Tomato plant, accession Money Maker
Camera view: bottom (45 deg); turntable rotation: 300 degrees
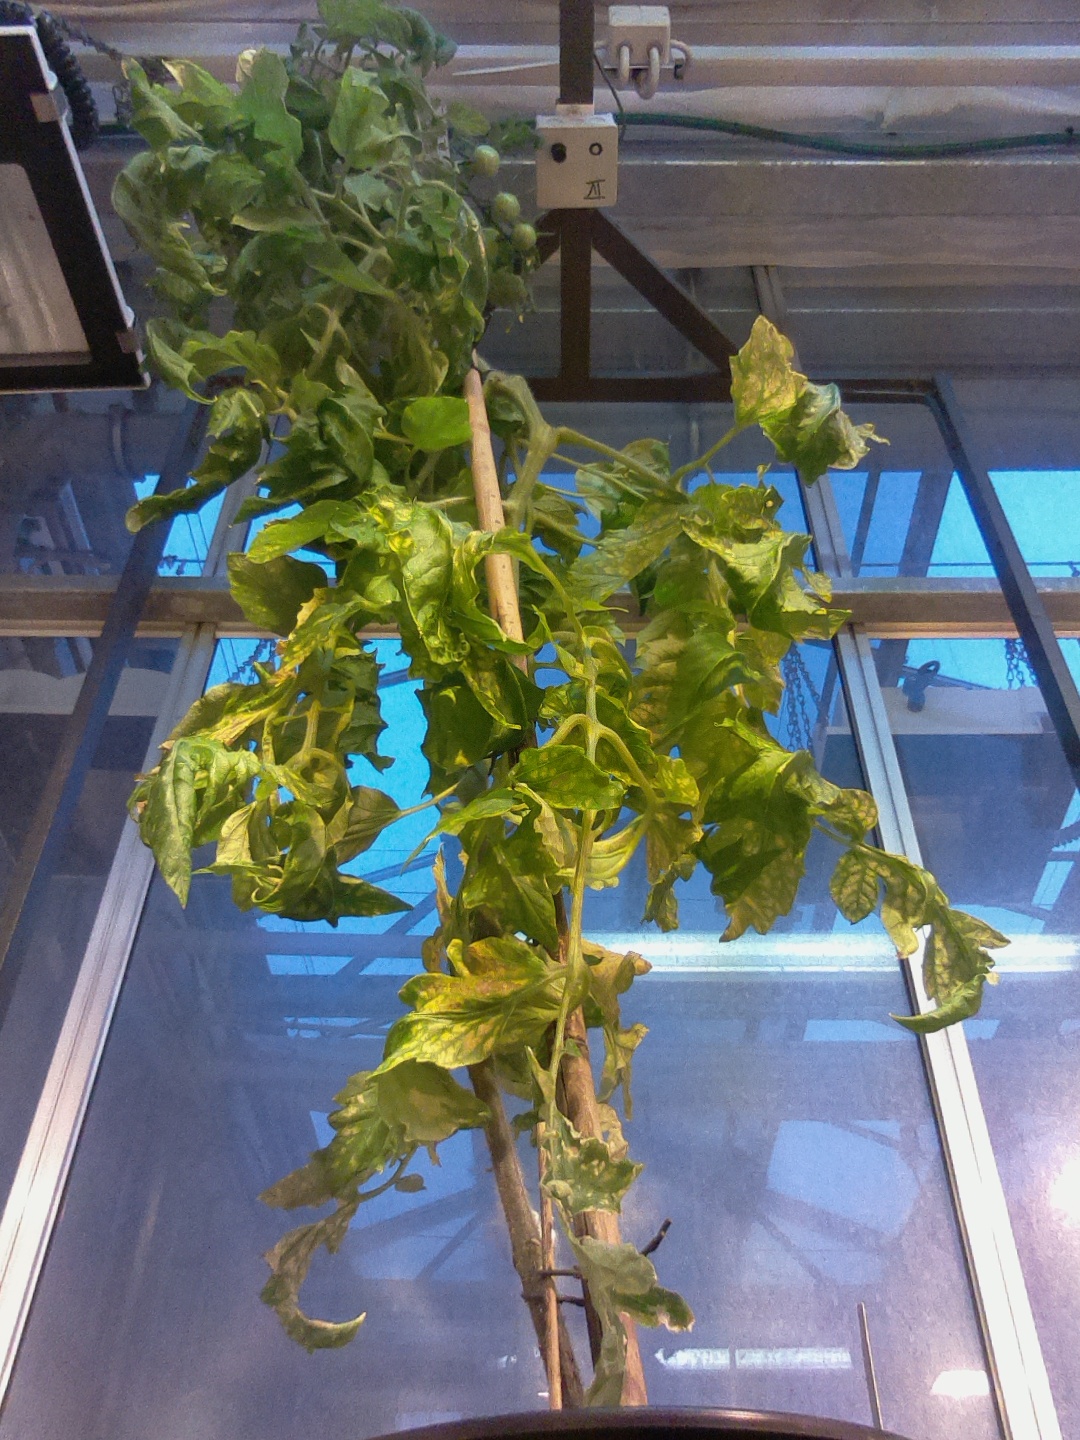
BBCH growth stage 78: 80% -90% of final fruit size